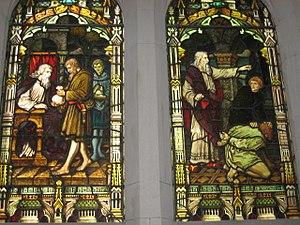
La Dette dénommée aussi Le Serviteur impitoyable est une parabole de l'Évangile selon Matthieu et donnée par Jésus-Christ. Elle est le symbole du pardon voulu par le Christ, et qui a donné sa vie pour le salut des humains.